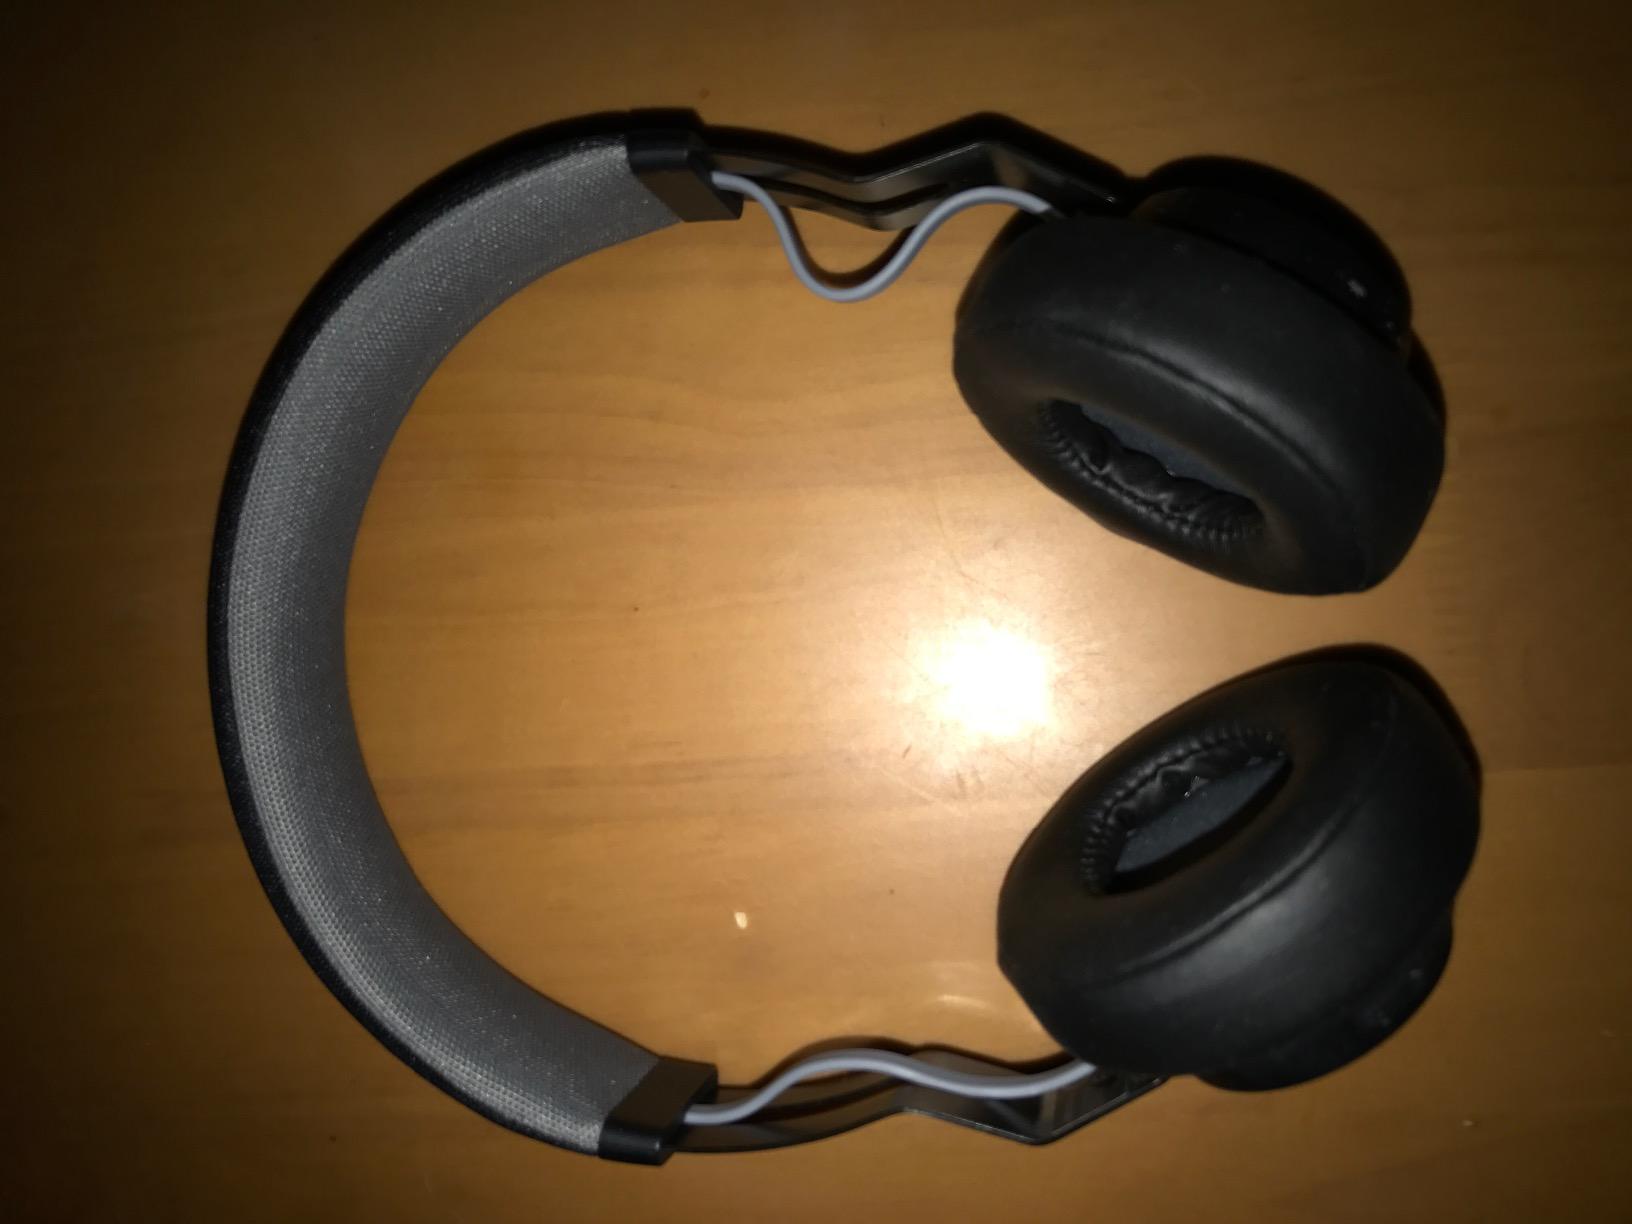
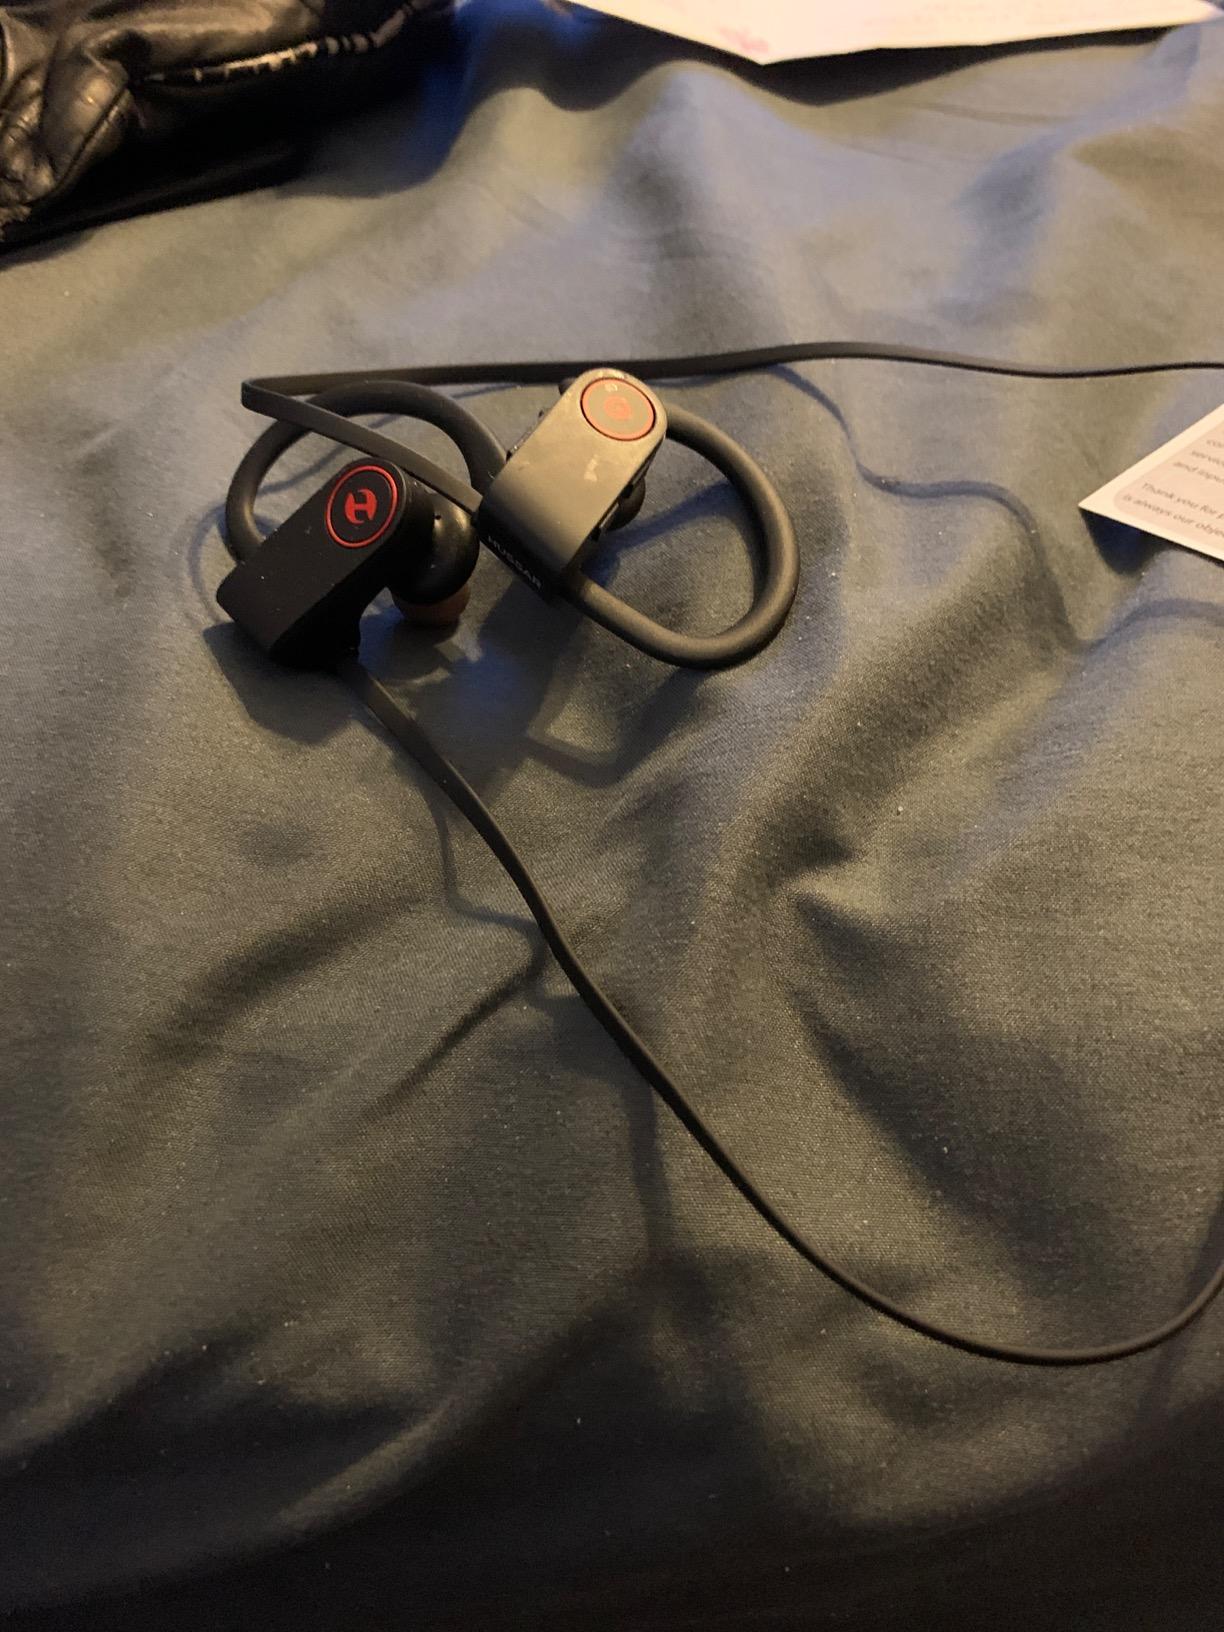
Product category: headphones
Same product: no